1991 24 Hours of Le Mans

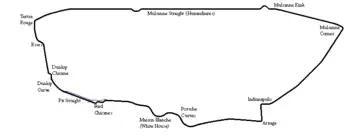
Le Mans in 1991

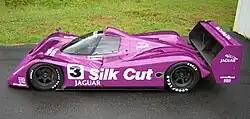
Jaguar XJR-14

The 1991 24 Hours of Le Mans was the 59th Grand Prix of Endurance, taking place at the Circuit de la Sarthe, France, on the 22 and 23 June 1991. It was also the fourth round of the 1991 FIA Sportscar World Championship season.